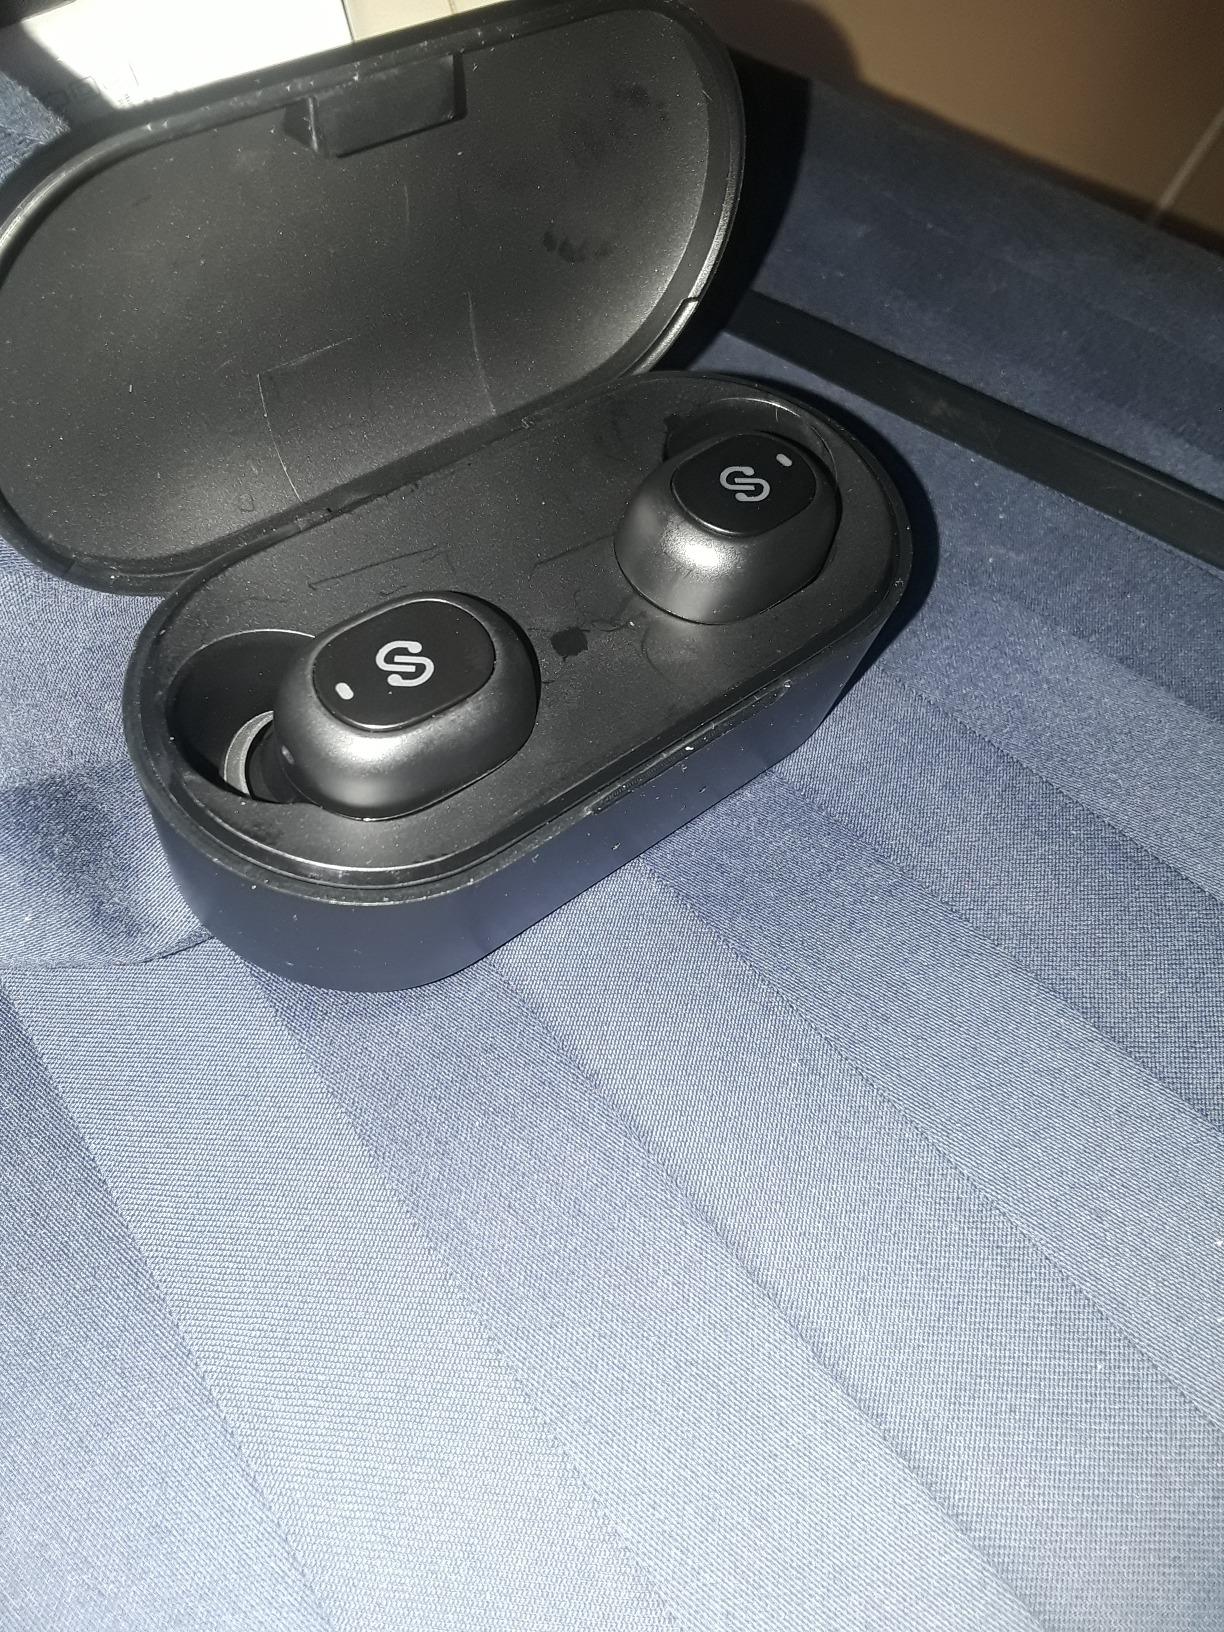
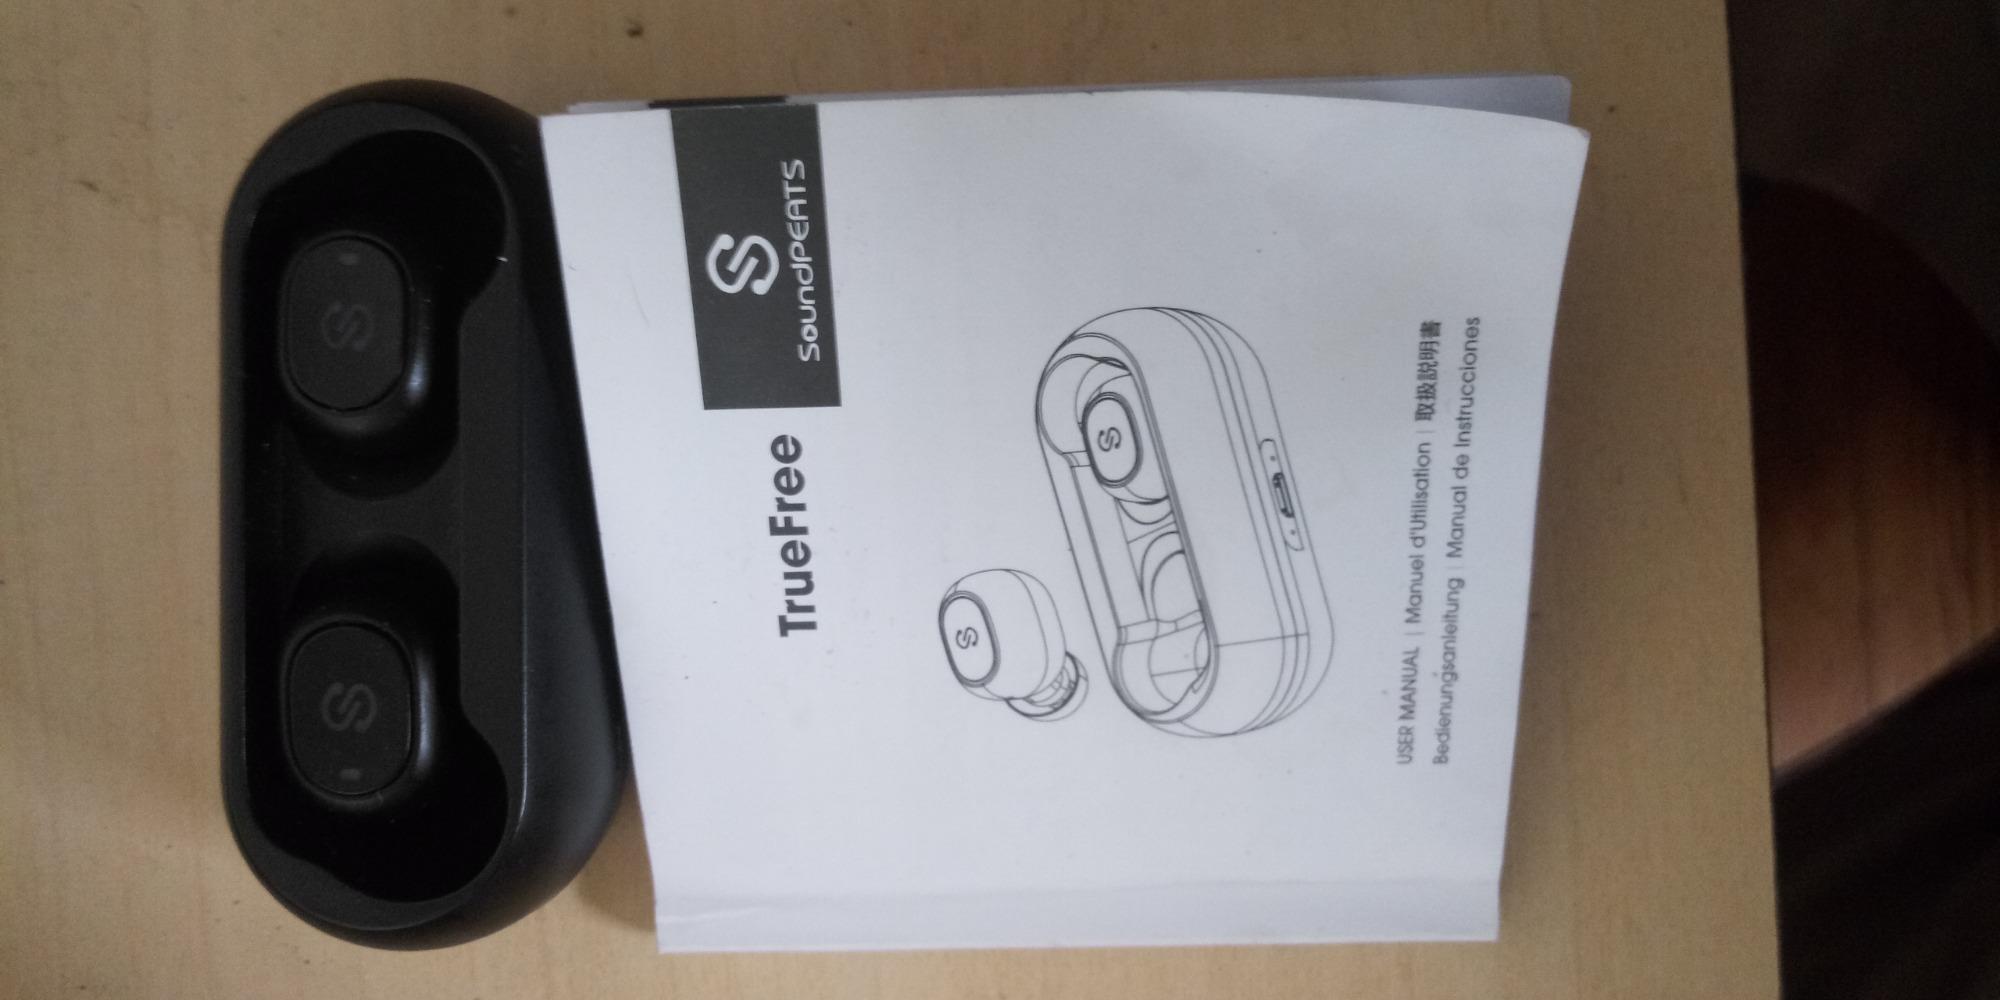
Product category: earbuds
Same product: no